Antonietta Gonsalvus

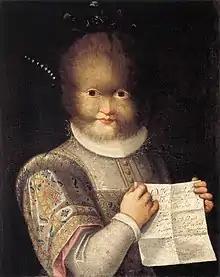
Portrait of Antonietta Gonsalvus (1593) by Lavinia Fontana

Antonietta (Tognina) Gonsalvus, also "Gonzalves" or "Conzales" (born around 1572–1580 in France) was a so-called "monkey girl". She became famous for suffering (like her father and three of her five brothers) from hypertrichosis (a congenital disease). Her family is considered to be the oldest case of human excessive hair growth described in Europe. Antonietta's death year is not known but she supposedly died in Capodimonte (Viterbo), Italy, where her father also died.